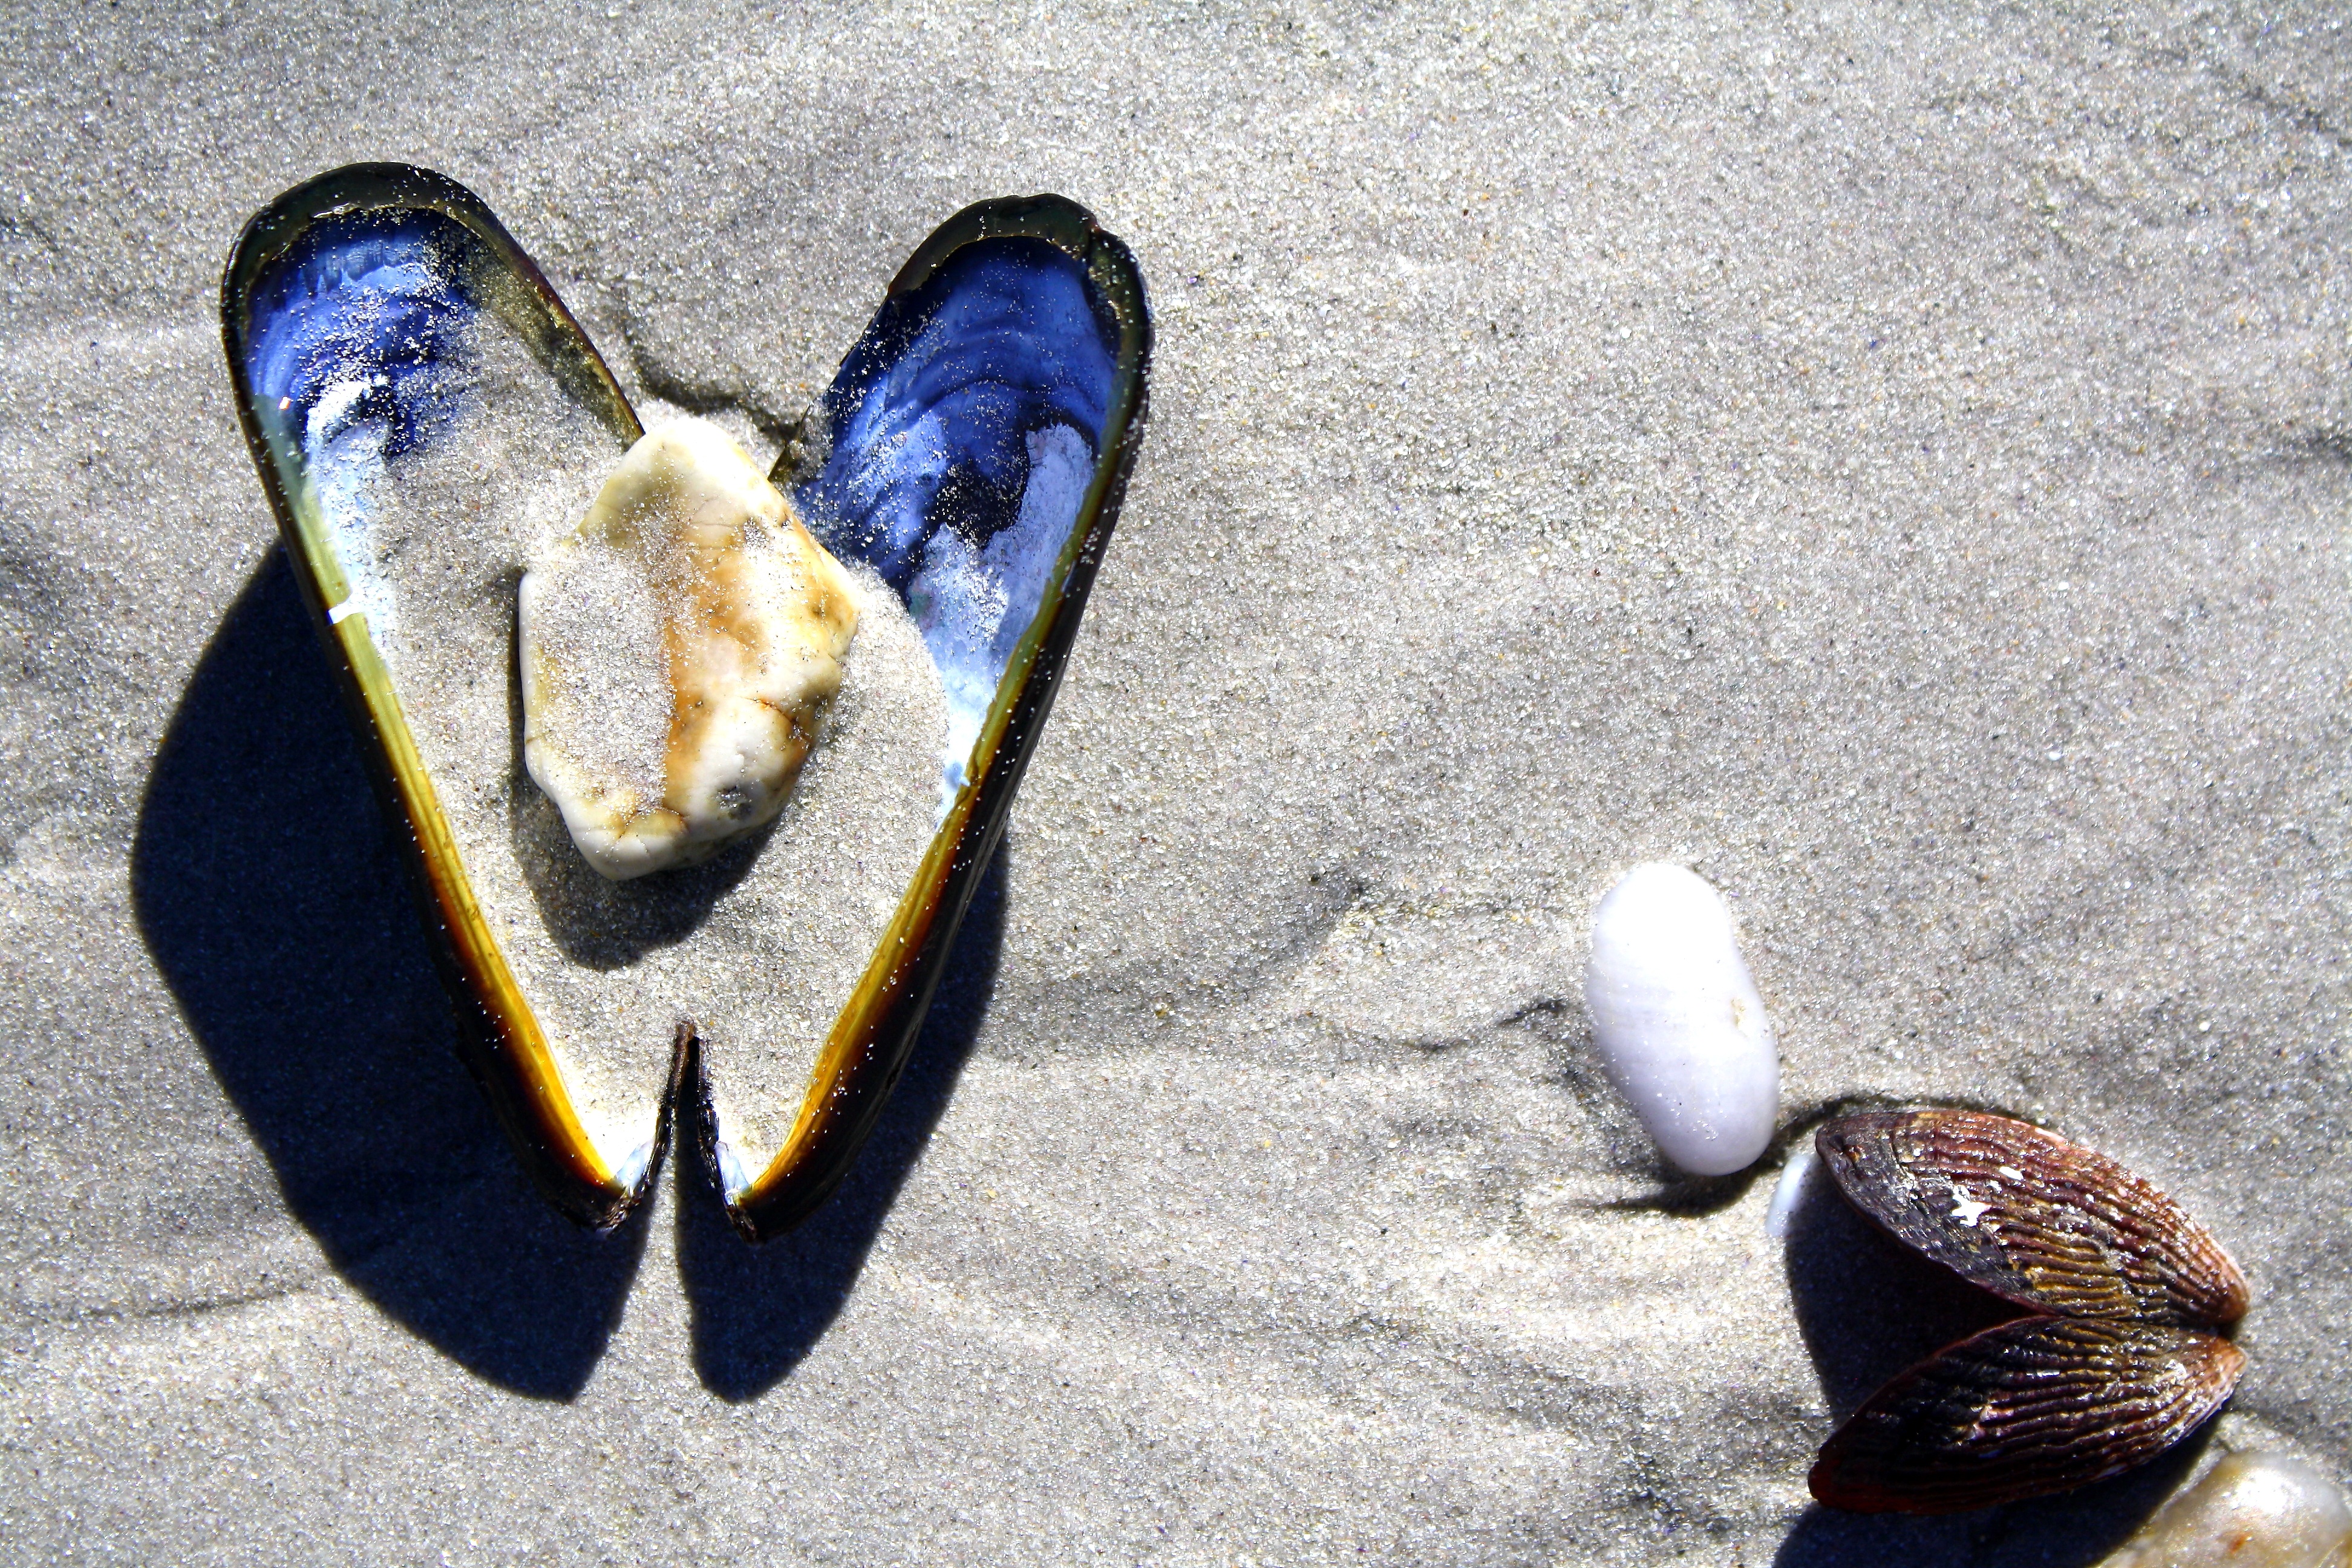
beach, sea, sand, bird, wing, heart, blue, fauna, shell, invertebrate, close up, stones, macro photography